Kiselyovsk

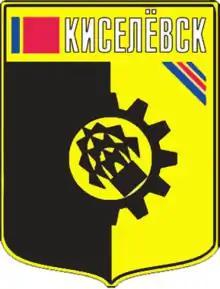
Soviet coat of arms of Kiselyovsk

Kiselyovsk is a town in Kemerovo Oblast, Russia, located in the foothill belt of the Salair Ridge, at the source of the Aba River, south of Kemerovo. Population: